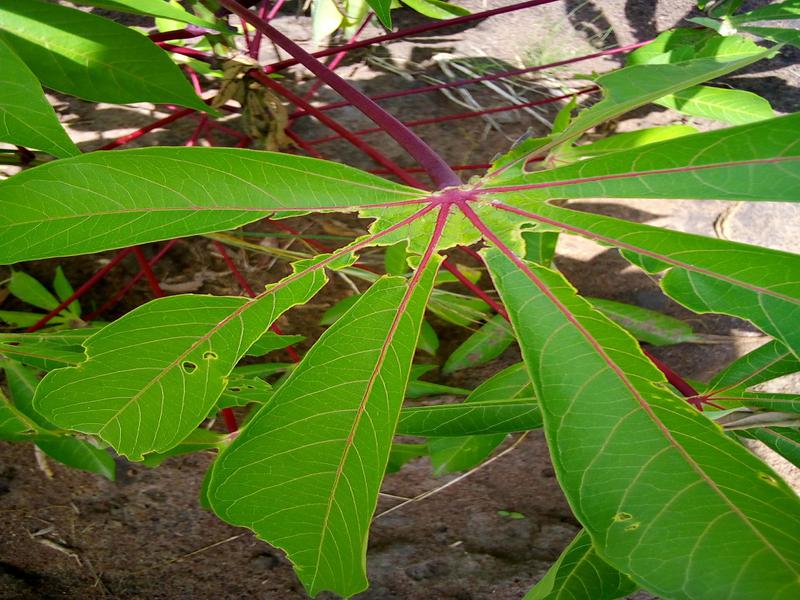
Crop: cassava
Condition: healthy